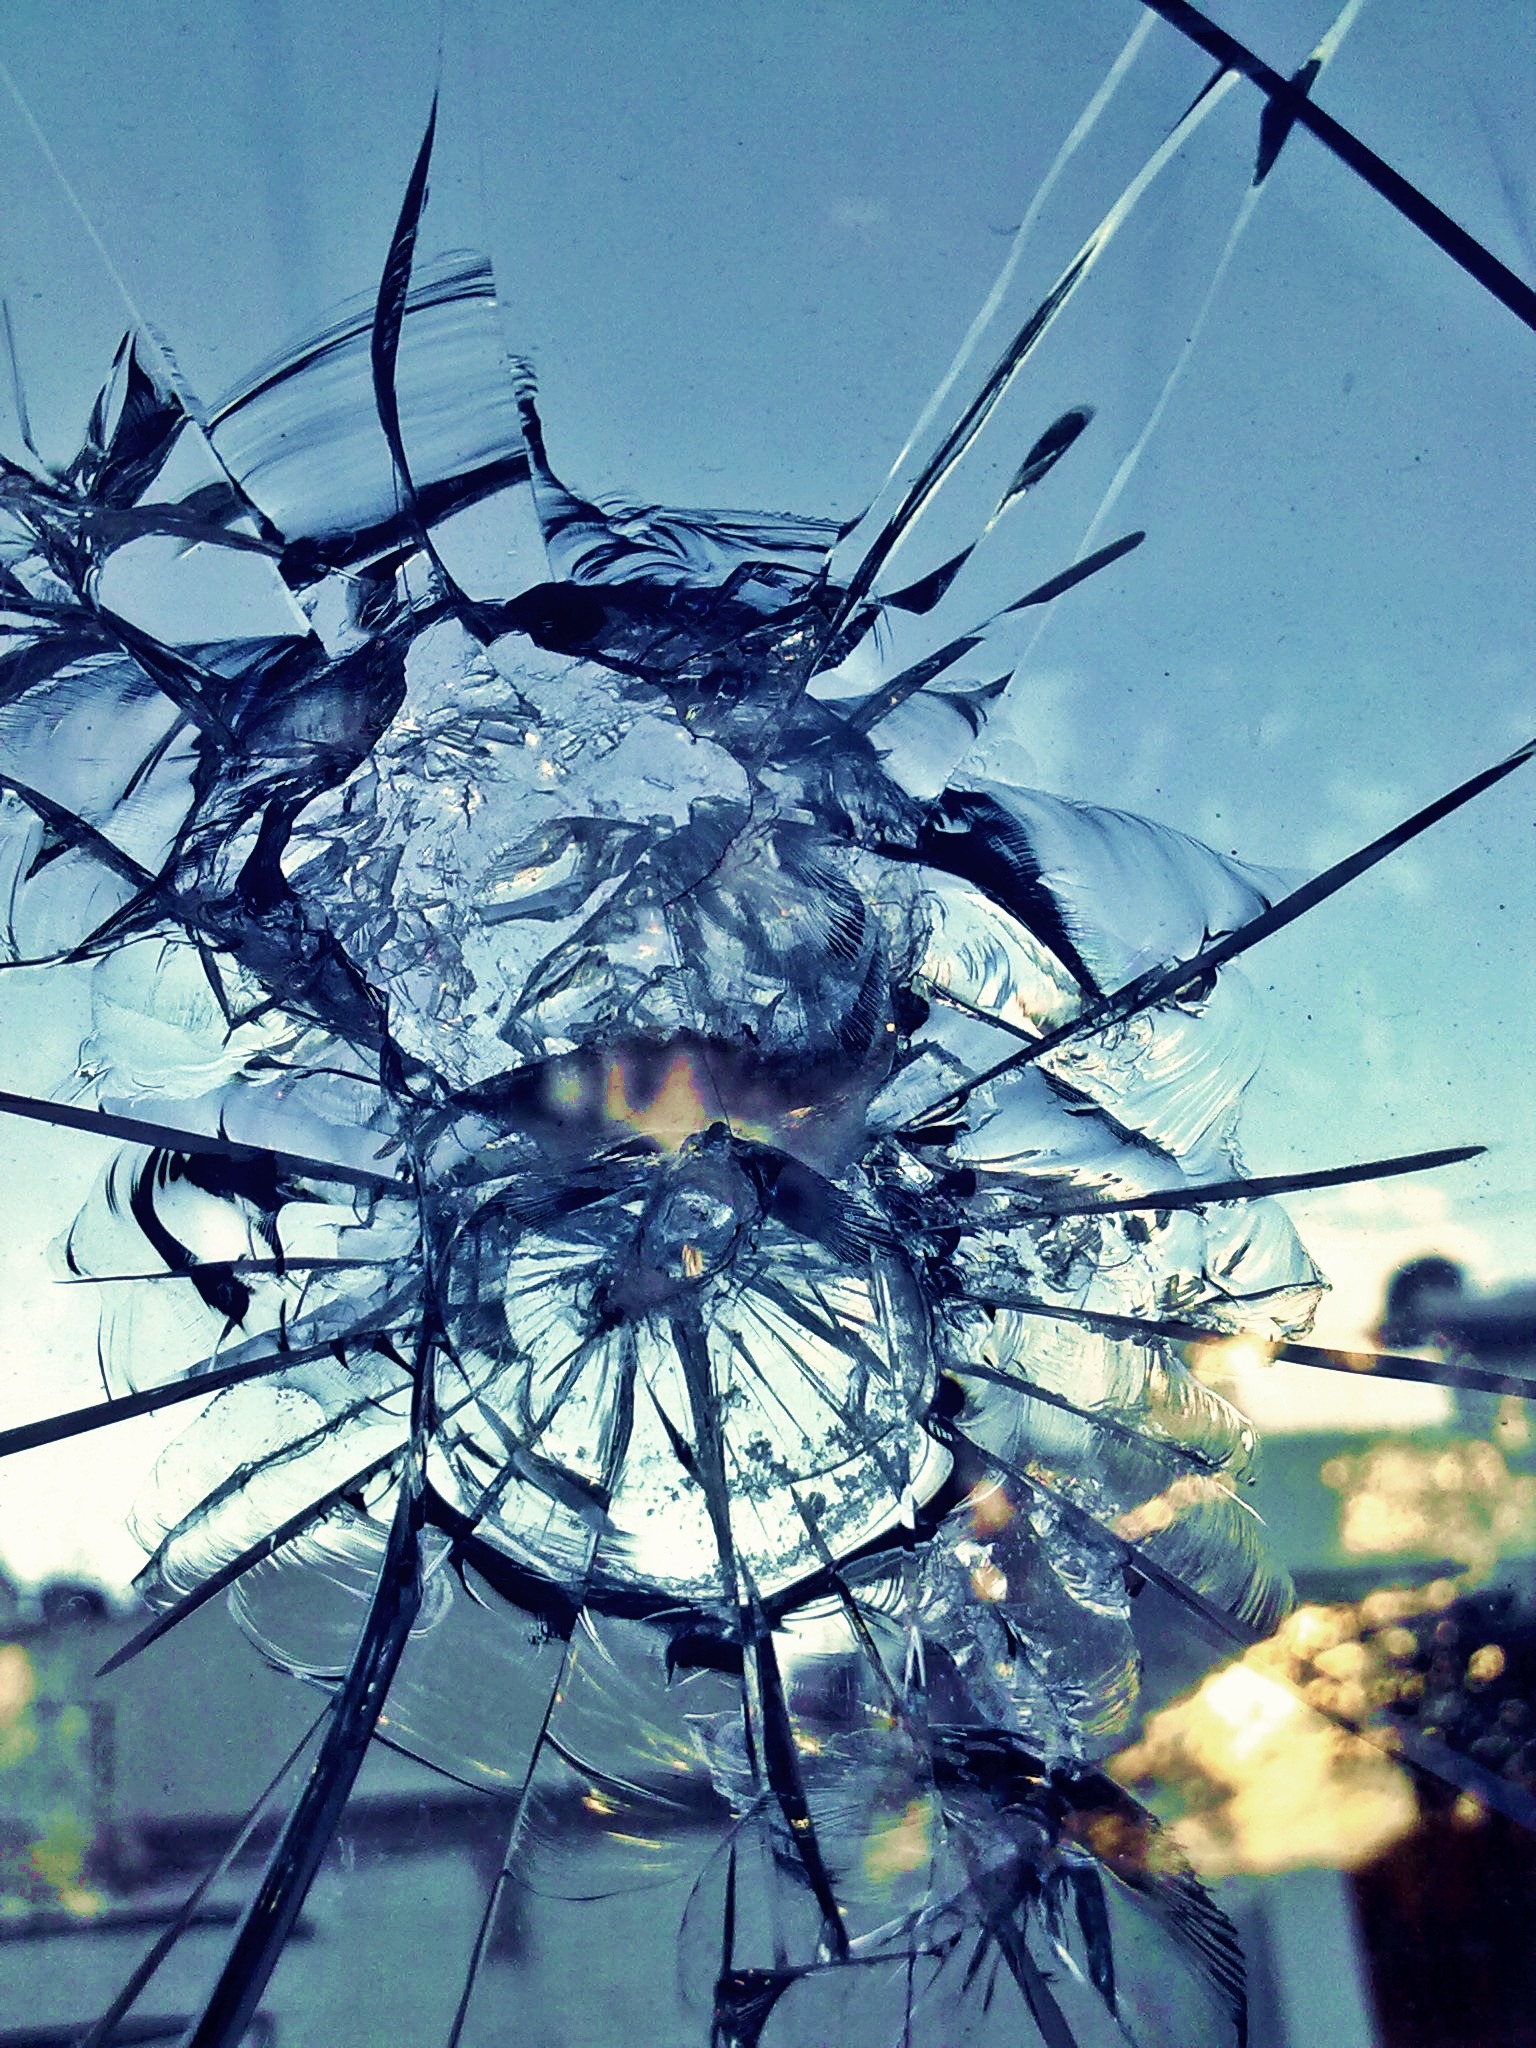
tree, branch, plant, sunlight, texture, leaf, flower, glass, reflection, broken, blue, break, broken glass, cracks, dangerous, woody plant, arecales, piedrazo